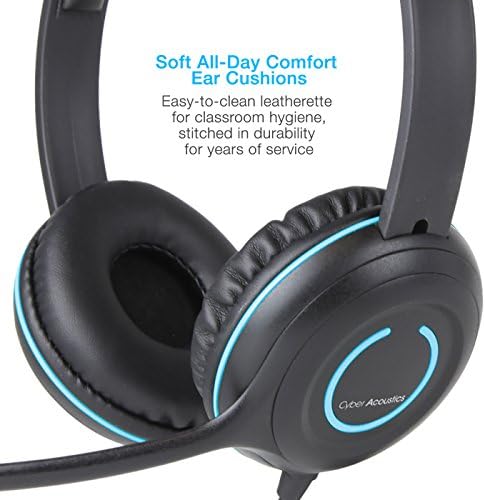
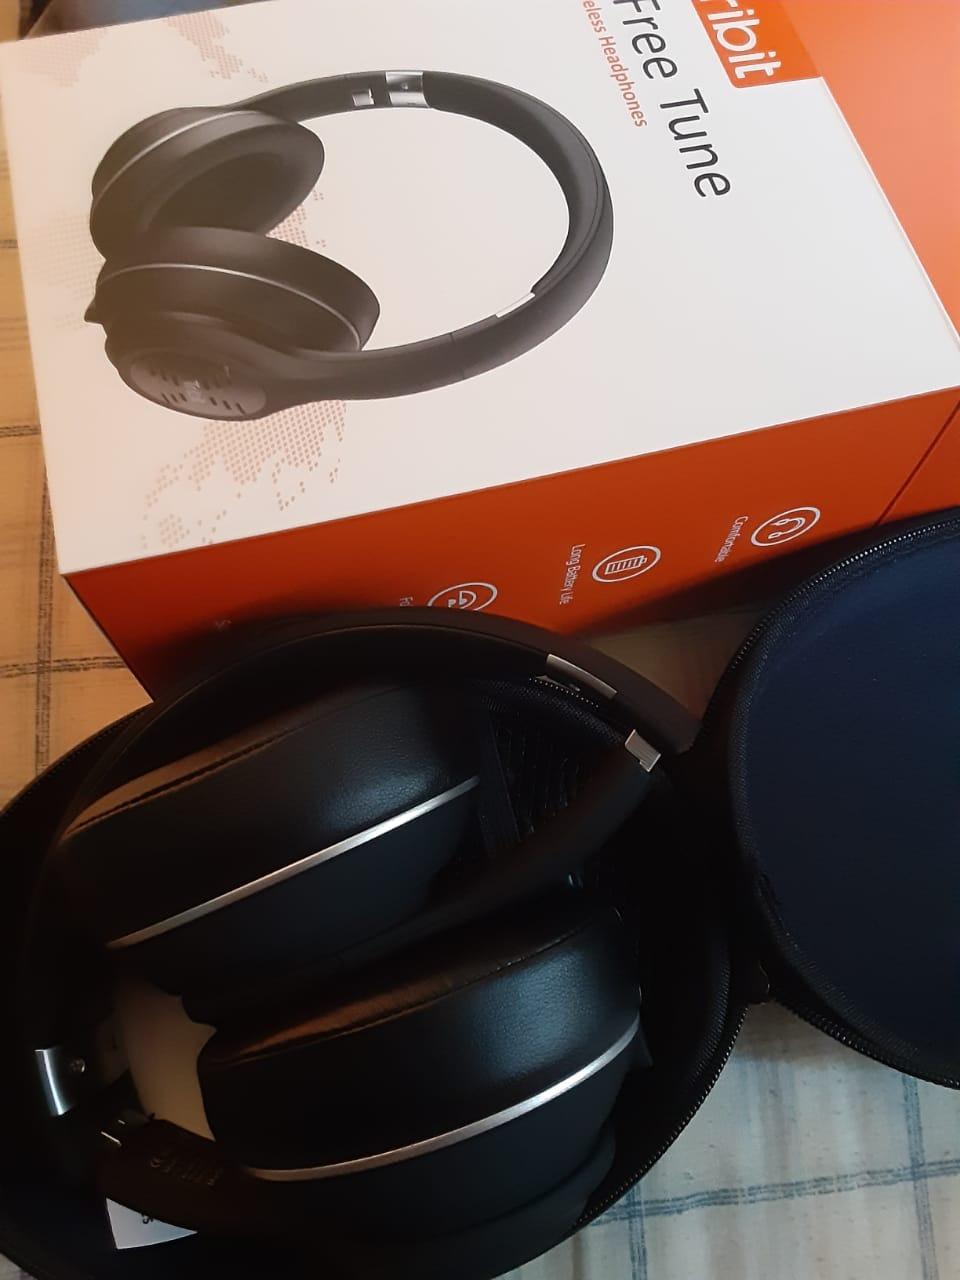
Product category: headphones
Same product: no